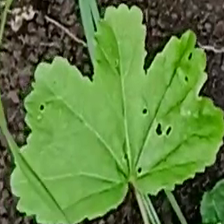
Weed species: Little_Mallow(Malva parviflora)